Shashi Bhusan Behera

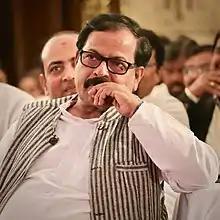
Shashi Bhusan Behera

The political era in Odisha was going on for a major revamp, the beginning of Naveen era after the super cyclone of Odisha can be seen.